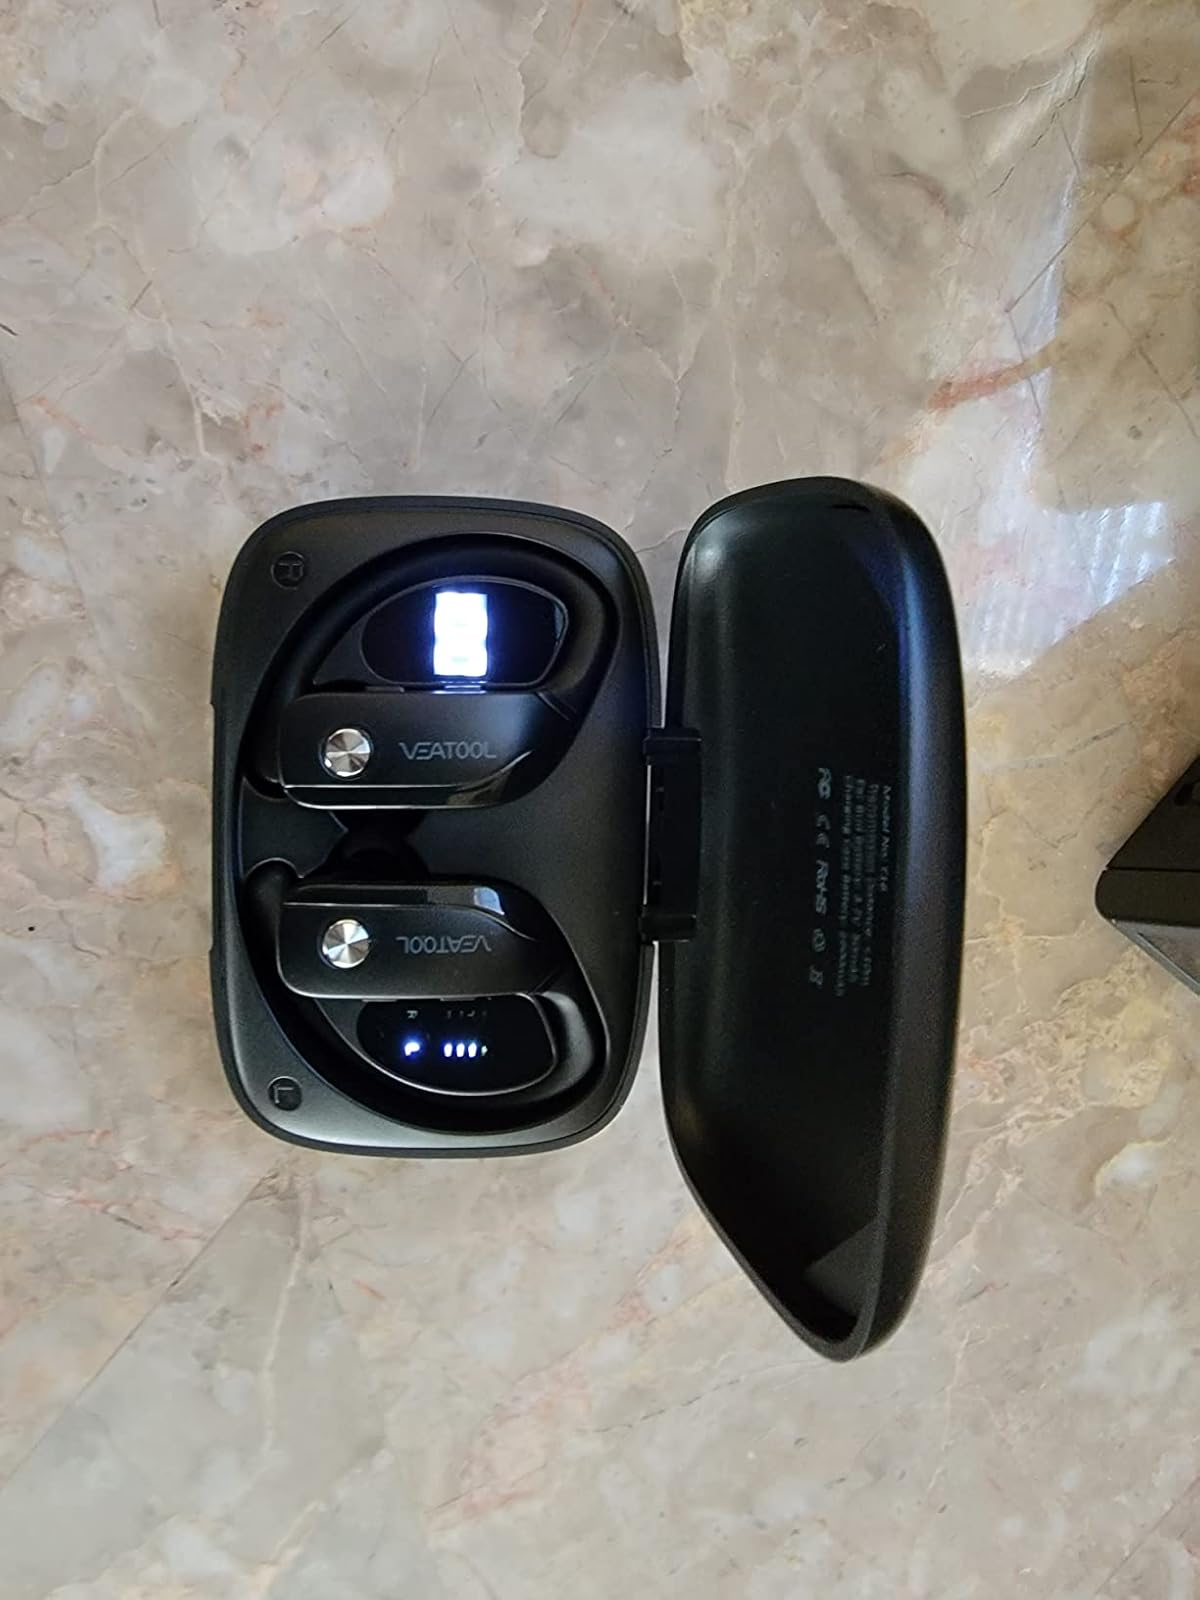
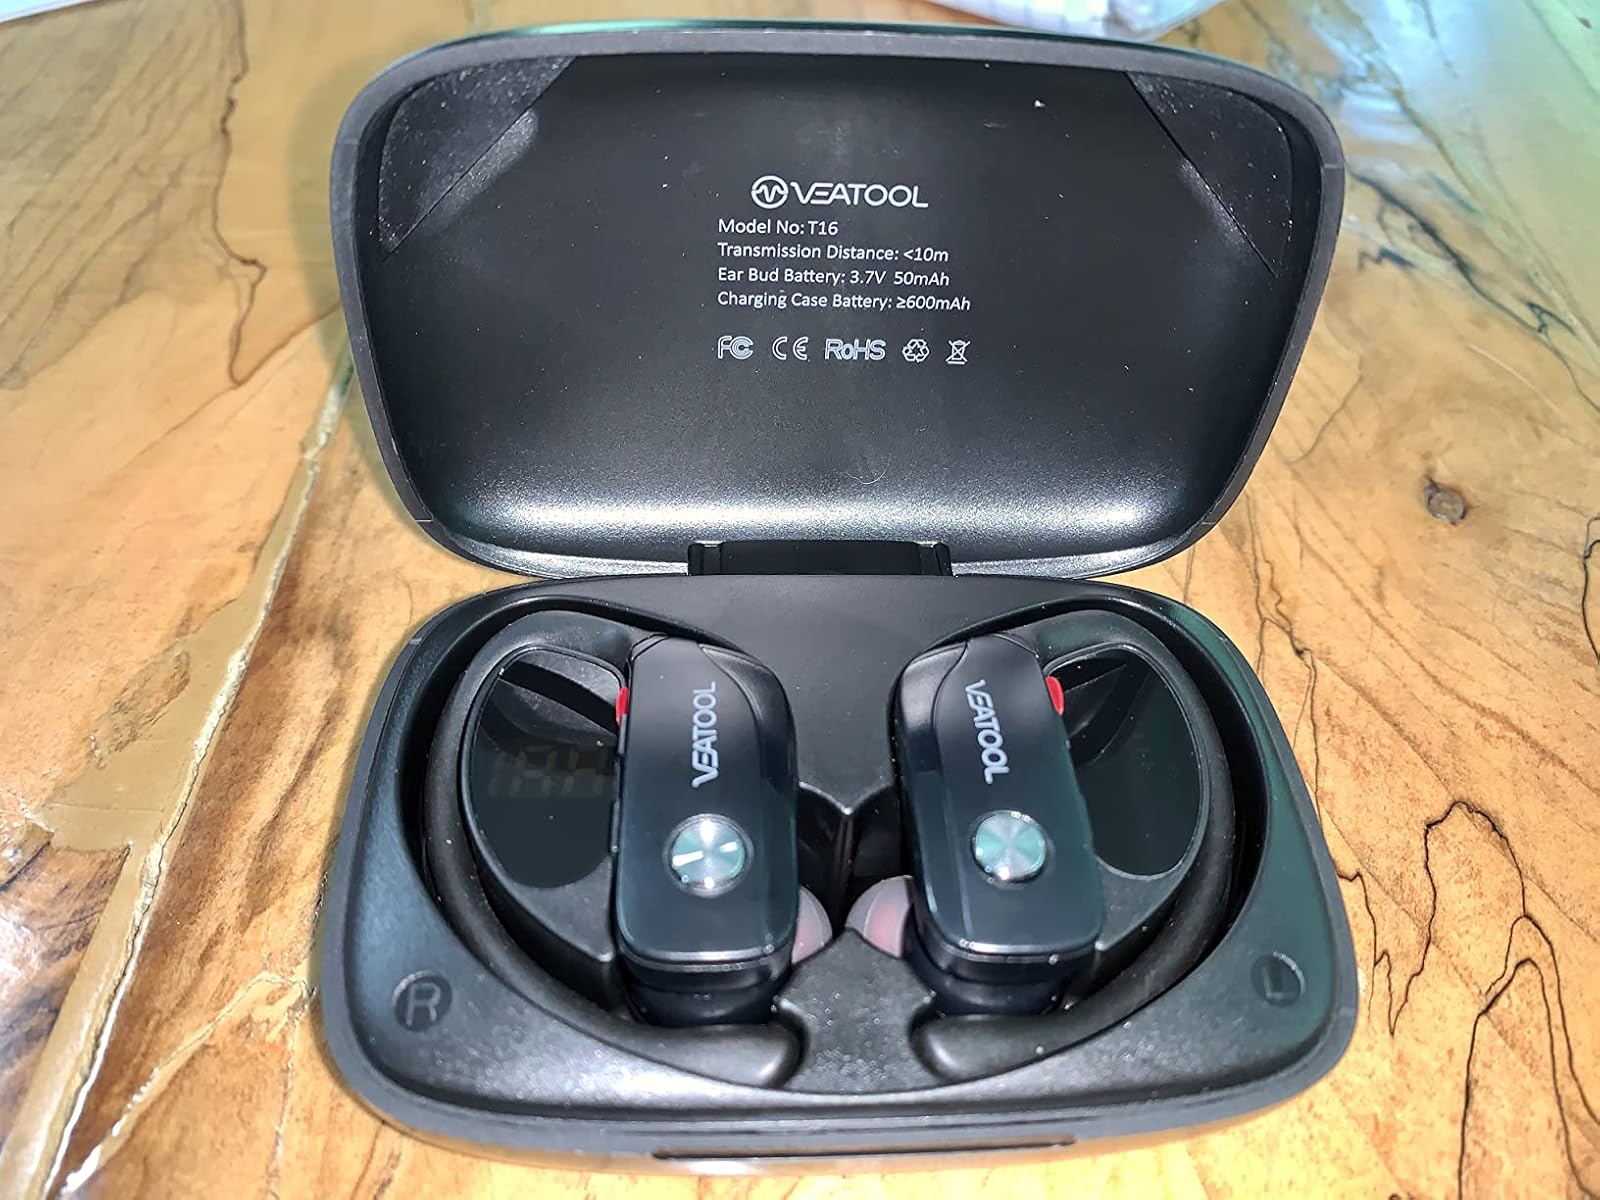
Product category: earbuds
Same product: yes